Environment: real
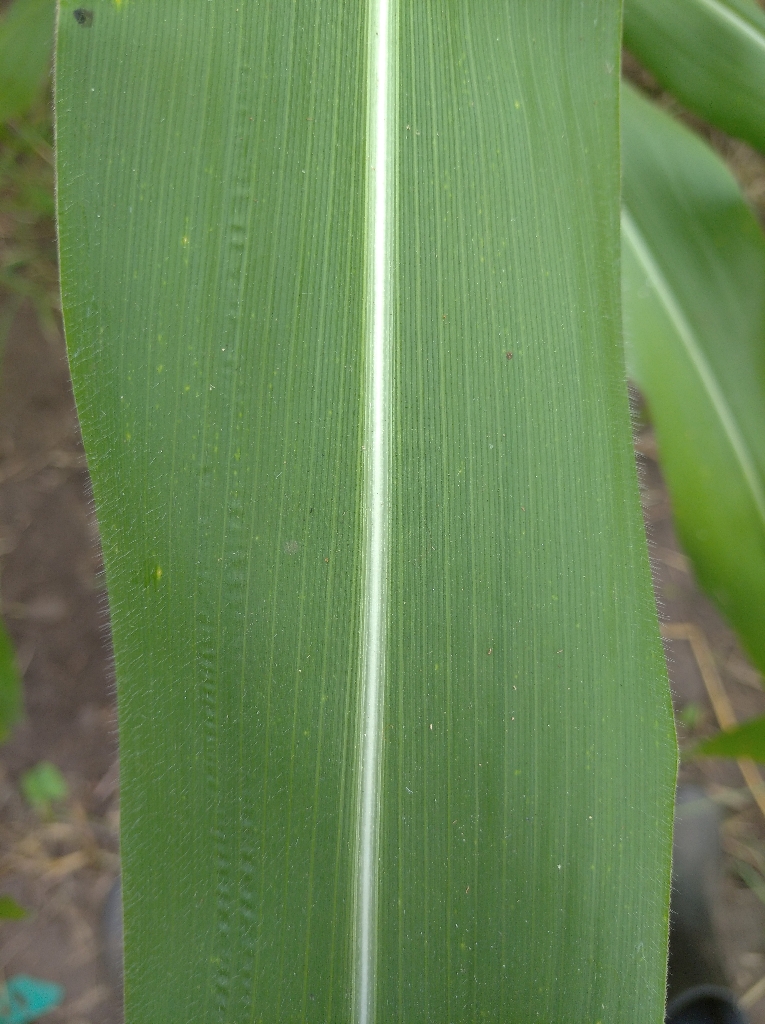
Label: healthy